Sándor Kőrösi Csoma

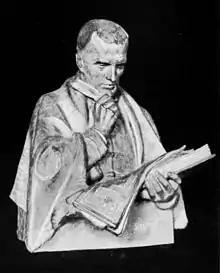
Bust presented by the Hungarian Academy of Sciences to the Asiatic Society of Bengal

Between 1816 and 1818 he studied Oriental languages. In Göttingen, he was noted for being literate in thirteen languages including Latin, Greek, Hebrew, French, German, and Romanian apart from his native Hungarian. In his Calcutta years he also mastered Bengali, Marathi and Sanskrit. He returned to Transylvania in 1818. On 7 February 1819, Csoma met Hegedűs and informed him of his intent to learn Slavonic in Croatia. He left on foot for Agram and spent a few months there. He received the aid of one hundred florins from Michael de Kenderessy to help him in this journey.